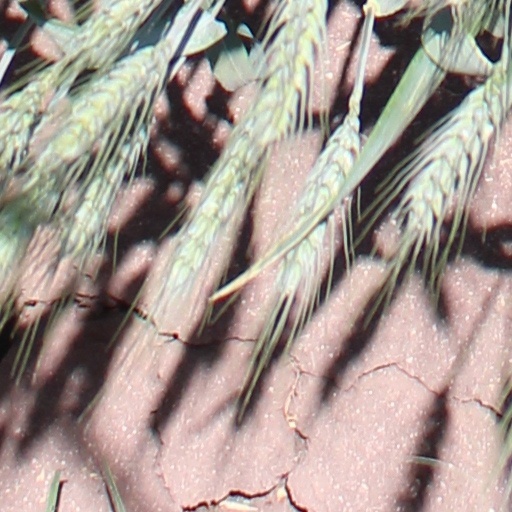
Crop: wheat